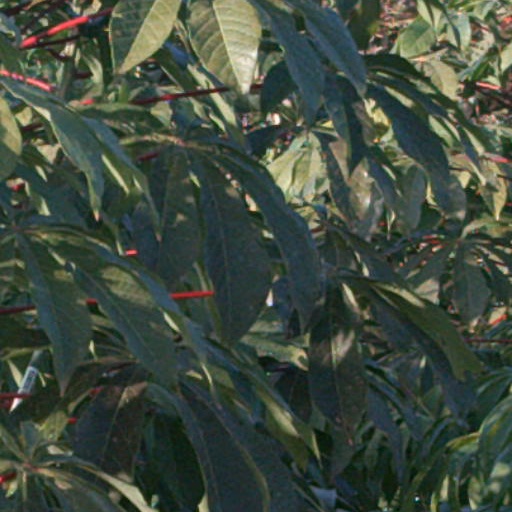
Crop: cassava